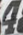
Number: 4